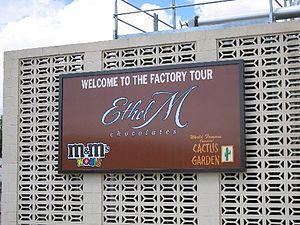
La Chocolaterie Ethel M est située à Henderson dans le Nevada aux États-Unis et est l'usine où sont produits tous les marques et chocolats Ethel M.